Soft-sediment deformation structures

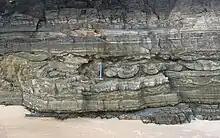
Cross-sectional view of deformed beds caused by soft-sediment deformation in the Booti Booti Sandstone (Mississippian), New South Wales. (Rygel, M.C.)

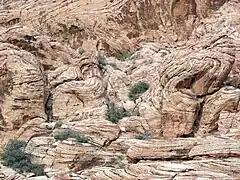
Aztec Sandstone (Lower Jurassic) in southern Nevada showing distorted eolian sand beds.

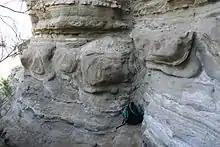
Large soft sediment deformation structures in turbidites, SE Spain. These are probably best described as flame structures, or perhaps ball-and-pillow structures. Backpack is around half a meter high. A small reverse fault runs through the outcrop in the centre of the image.

Soft-sediment deformation structures develop at deposition or shortly after, during the first stages of the sediment's consolidation. This is because the sediments need to be "liquid-like" or unsolidified for the deformation to occur. These formations have also been put into a category called water-escape structures by Lowe (1975). The most common places for soft-sediment deformations to materialize are in deep water basins with turbidity currents, rivers, deltas, and shallow-marine areas with storm impacted conditions. This is because these environments have high deposition rates, which allows the sediments to pack loosely.